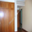
Label: wardrobe